Right-wing populism

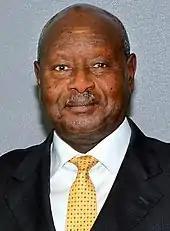
Yoweri Kaguta Museveni, the President of Uganda

President Yoweri Museveni and his party, National Resistance Movement, are usually considered right-wing populist, anti-LGBT, and Ugandan nationalist. According to Corina Lacatus, "Museveni came to power in 1986 as a populist figure who adopted an authoritarian leadership style and converted over the years in an authoritarian leader. Over the years, he has continued to rely on a tried-and-tested populist discourse that granted him political success in the first place, to continue the advancement of his regime and to promote his election campaigns."